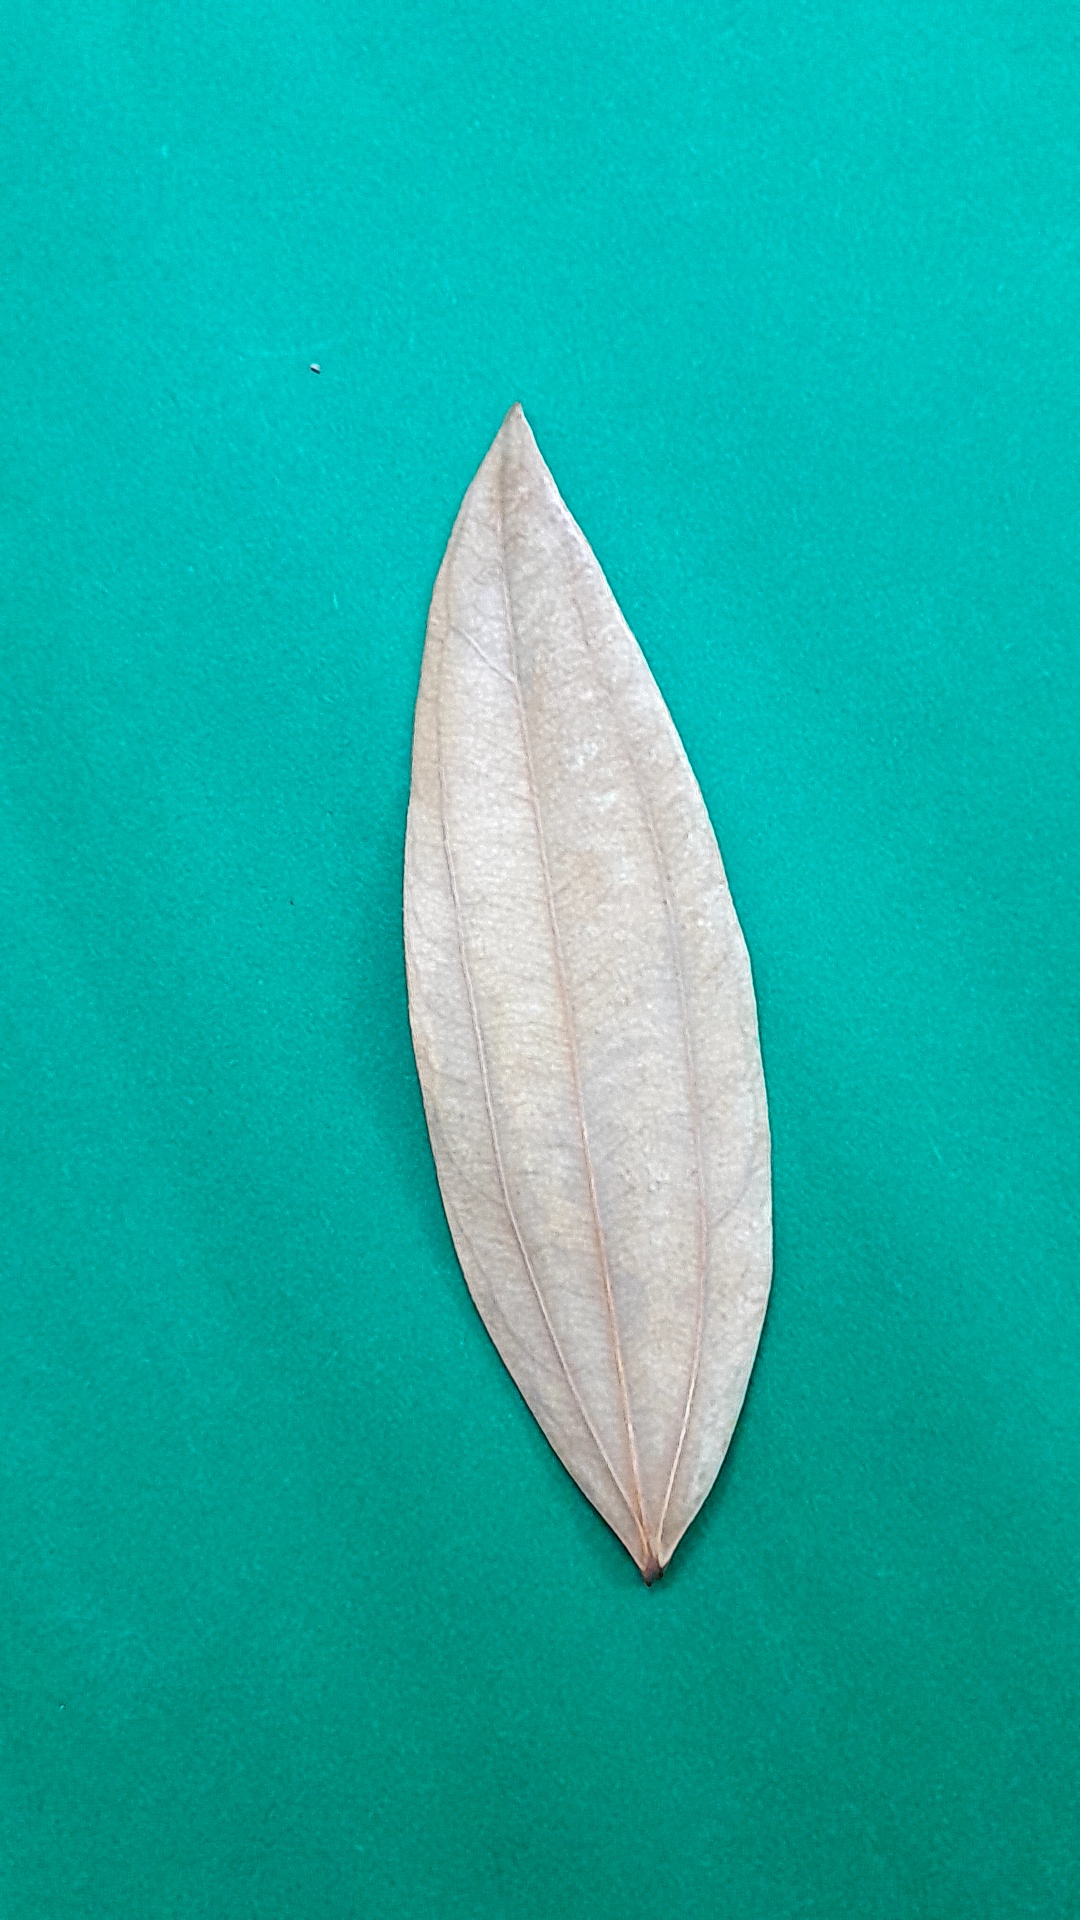
Label: Dry Leaf